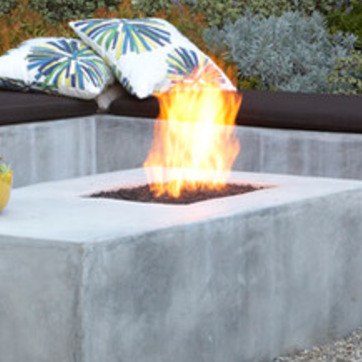
Material: other